Fajãzinha

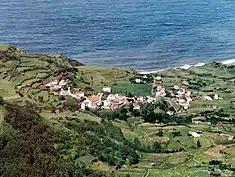
A view of Fajãzinha from the central plateau and Ribeira Grande

The western coast was explored during the middle of the 16th century, with the first stable settlements appearing in the beginning of the following century. These first colonists were captained by João Soares, native of São Miguel, who settled in the area of Lajedo.